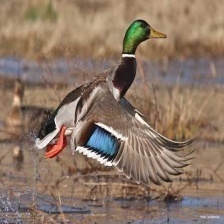
Species: MALLARD DUCK
Scientific name: ANAS PLATYRHYNCHOS
ImageNet parent category: drake